Jon Shafer

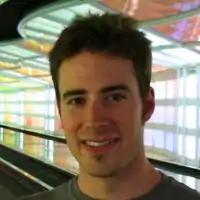
Jon Shafer in 2012

Jon Shafer is an American designer and programmer of video games. He was the lead designer of the strategy game "Civilization V", developed by Firaxis.